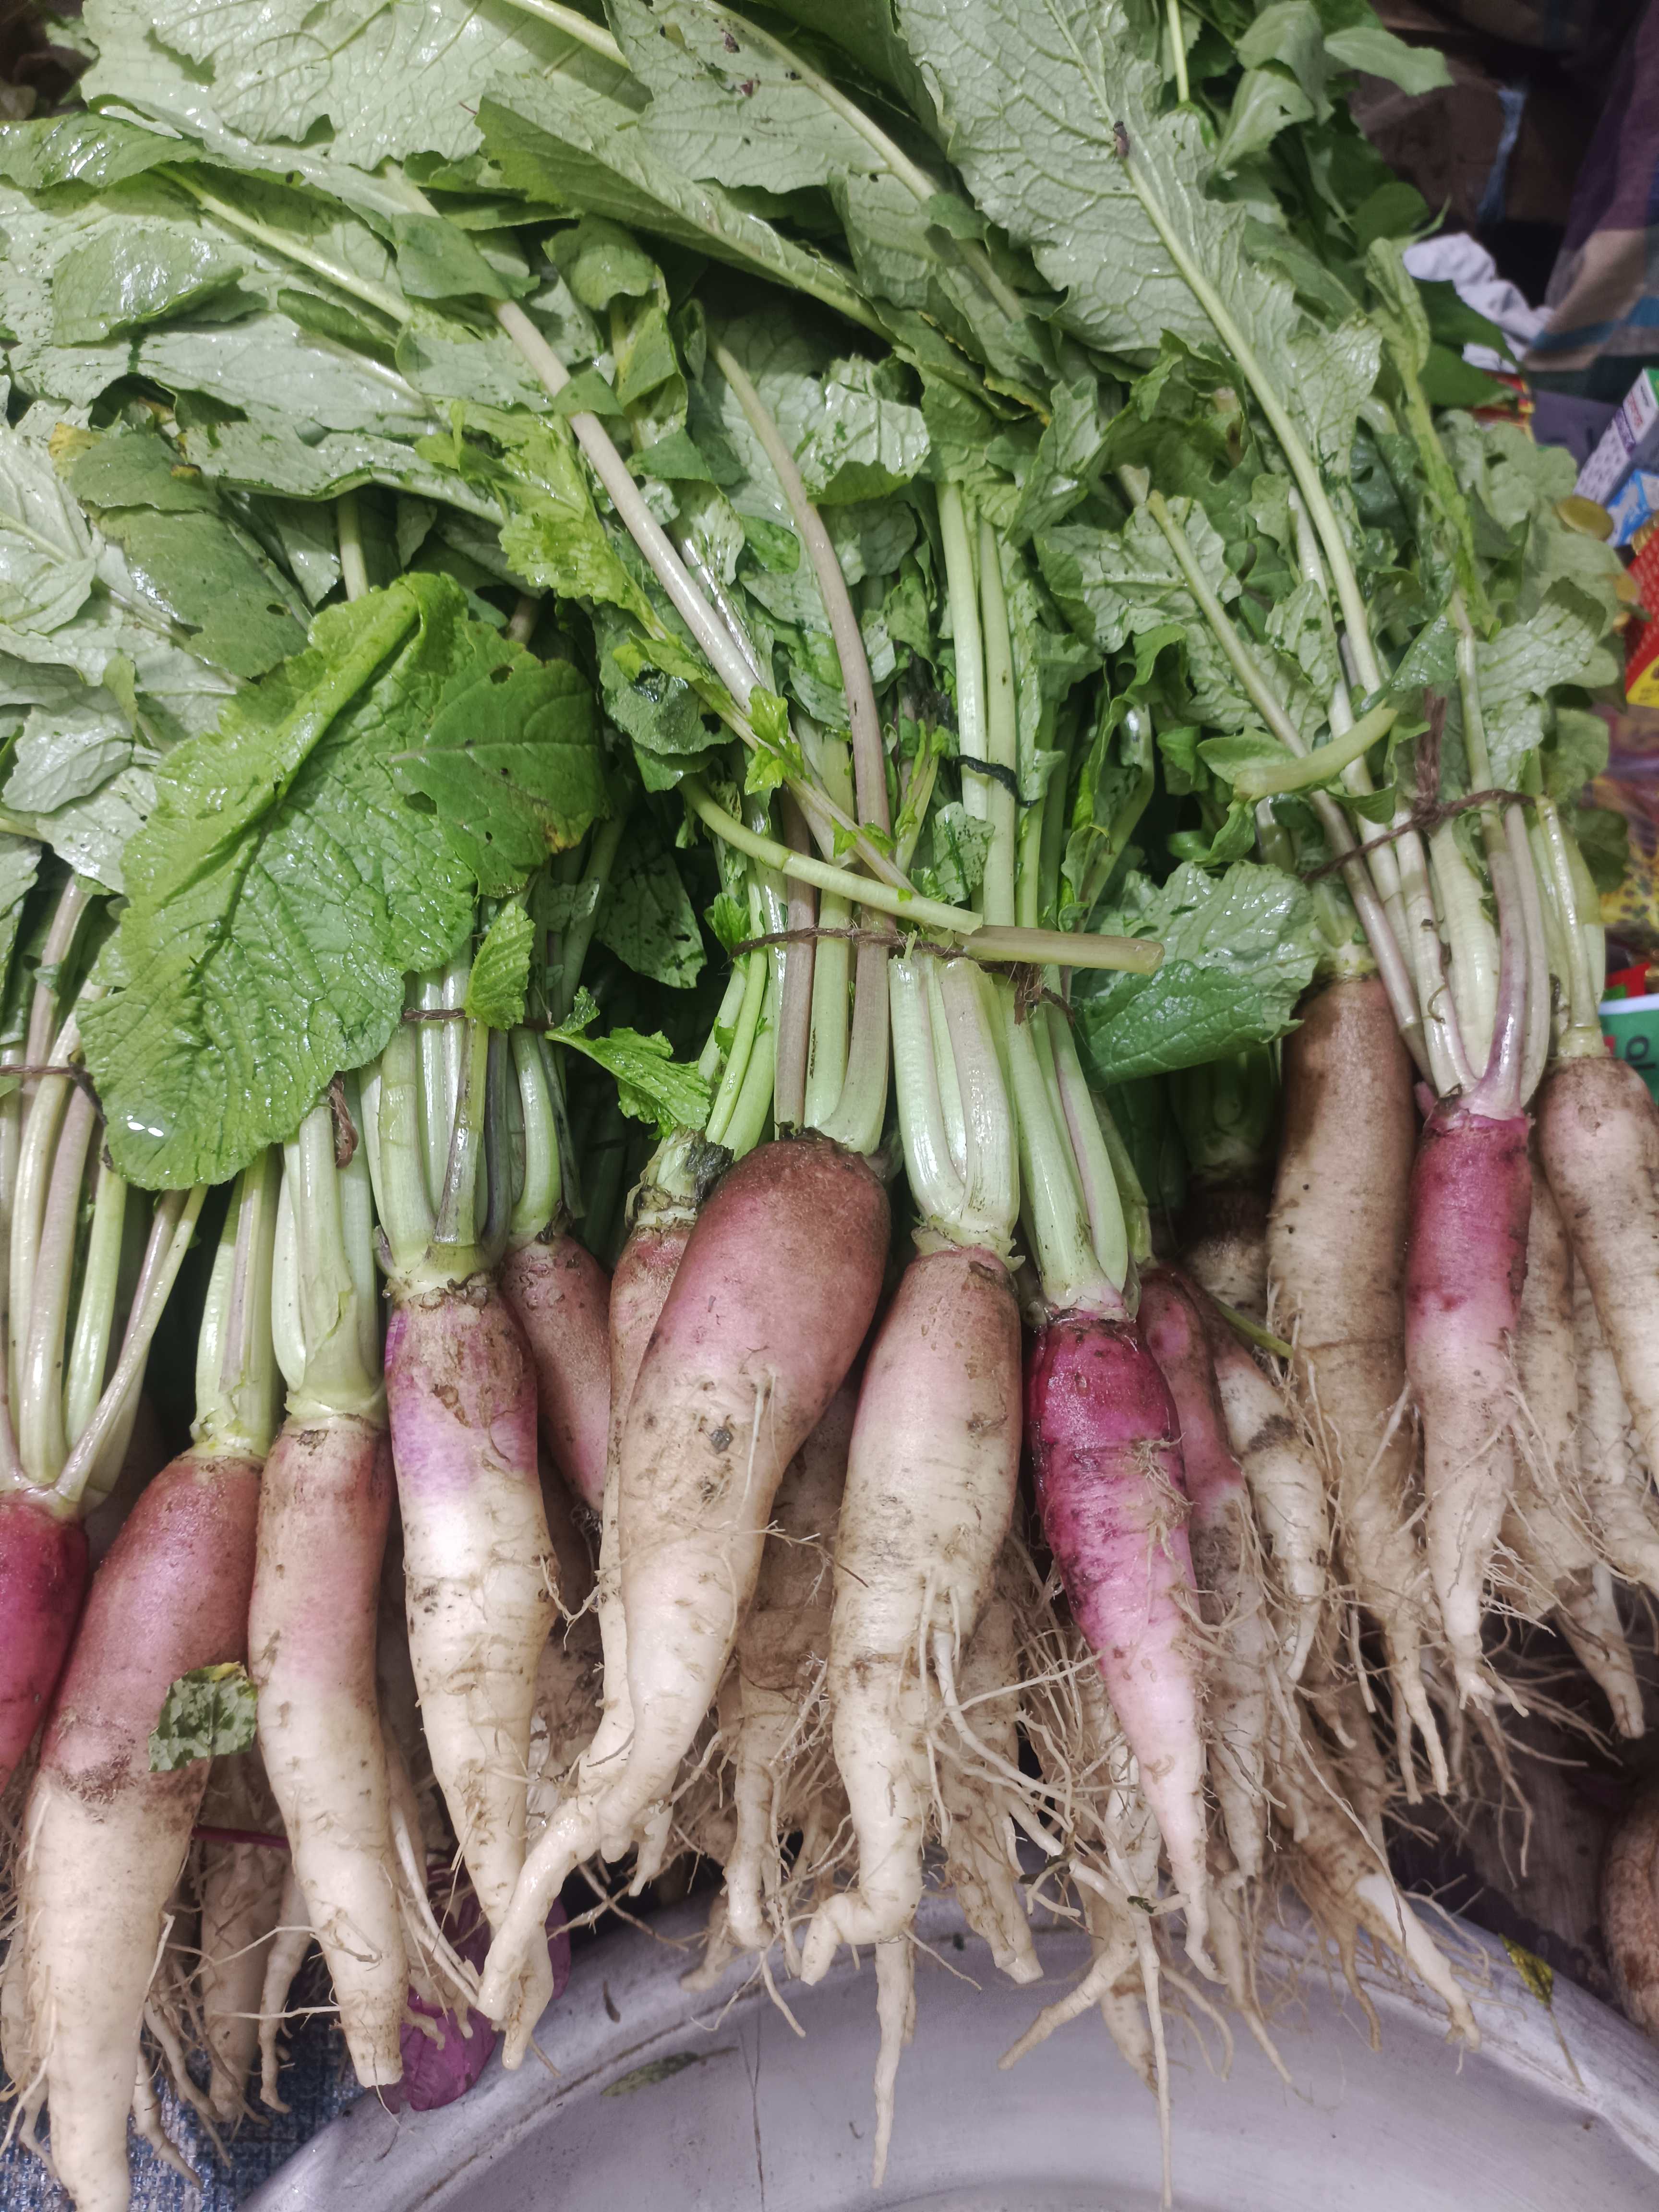
Label: Raphanus sativus